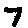
Label: 7